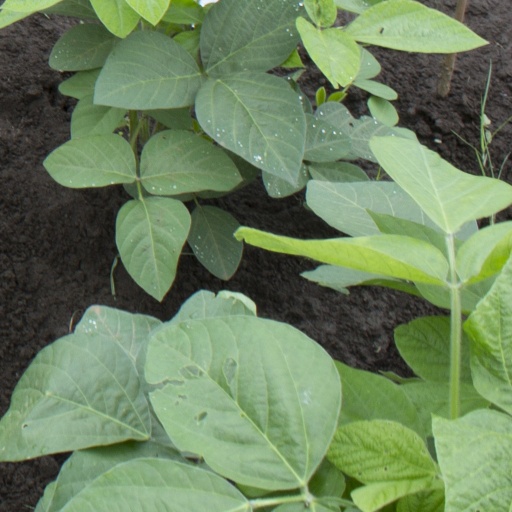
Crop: soybean